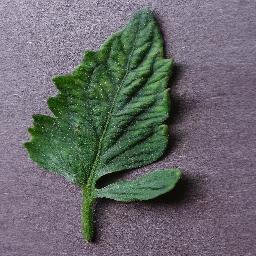
Label: Tomato___Tomato_mosaic_virus